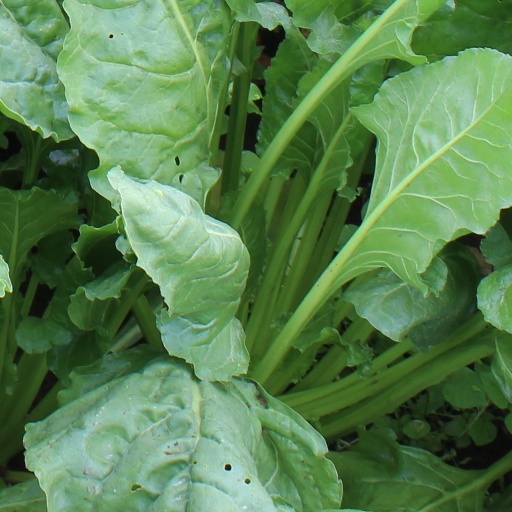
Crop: sugar beet